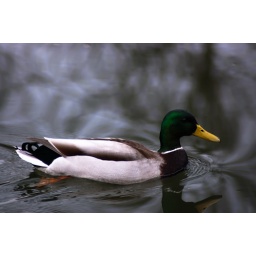
Wild duck swimming in the river